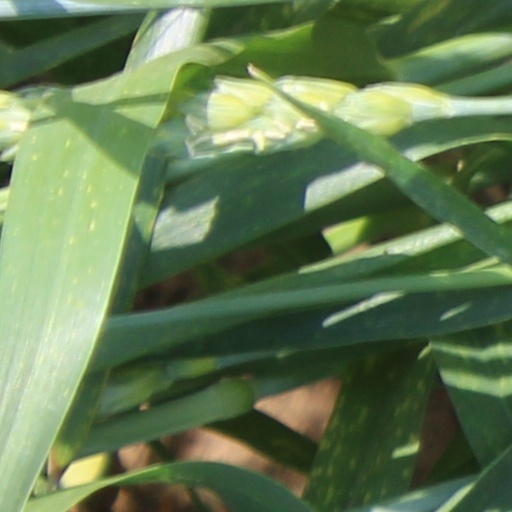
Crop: wheat